Cooper station (Connecticut)

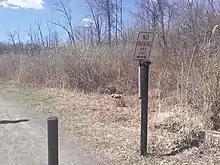
The site of Cooper station, located along the Ridgefield Rail Trail, seen in April 2021.

Cooper station consisted of one low level side platform which was served by the Ridgefield Branch's single track. Nothing remains of the station structure but the corresponding track is now the Ridgefield Rail Trail. Throughout its time as a station, Cooper was also known by the names Milk station and Zalicoffers.